Royal Hospital School

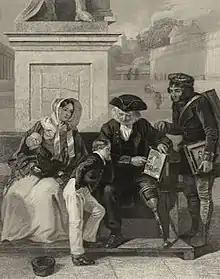
Greenwich Pensioner, 1845

The Royal Hospital School has a partnership with The College of William and Mary in Virginia.